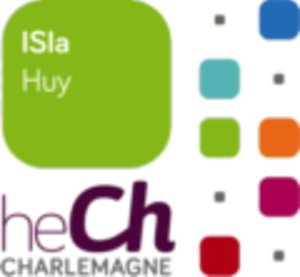
logo depuis 2013 du département agronomique de la haute Ecole Charlemagne à Huy, Belgique
L' Institut supérieur industriel agronomique de Huy est une école supérieure académique belge en agronomie